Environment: real
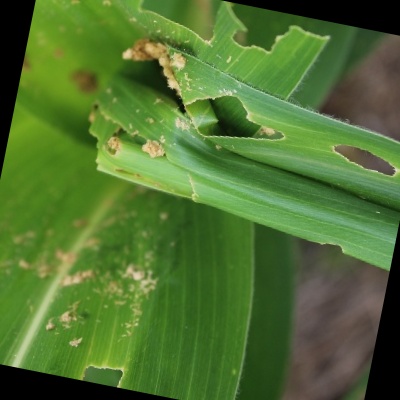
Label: fall_armyworm